Zip line

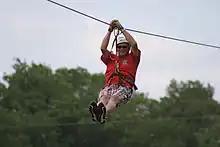
A person on a zip-line

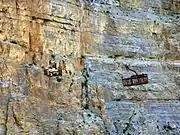
Zip-line across river chasm in Ladakh, India

A zip-line, zip line, zip-wire, flying fox, or death slide is a pulley suspended on a cable, usually made of stainless steel, mounted on a slope. It is designed to enable cargo or a person propelled by gravity to travel from the top to the bottom of the inclined cable by holding on to, or being attached to, the freely moving pulley. It has been described as essentially a Tyrolean traverse that engages gravity to assist its speed of movement. Its use is not confined to adventure sport, recreation, or tourism, although modern-day usage tends to favor those meanings.